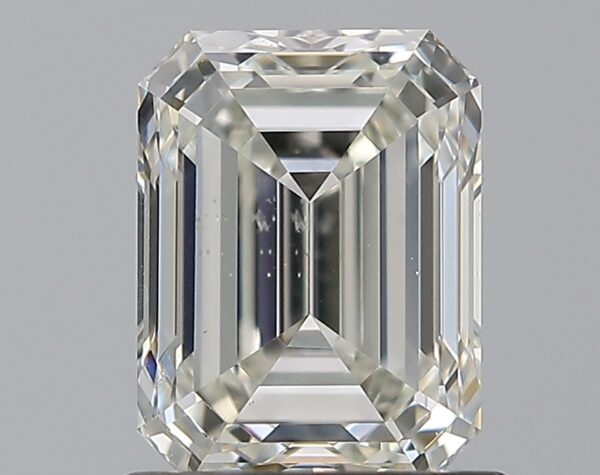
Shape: emerald
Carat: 1
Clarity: SI1
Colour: I
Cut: VG
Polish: EX
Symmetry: EX
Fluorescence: N
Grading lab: GIA
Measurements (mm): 6.4 x 4.84 x 3.27